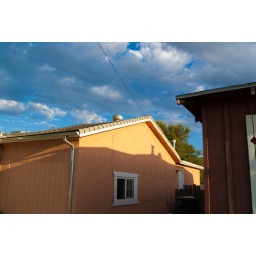
clouds over house